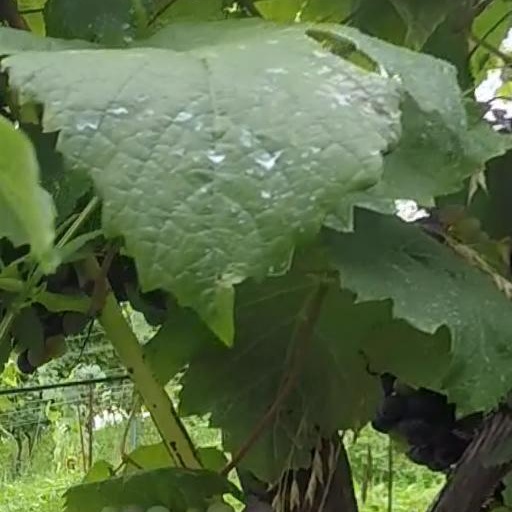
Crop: grape